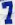
Number: 7